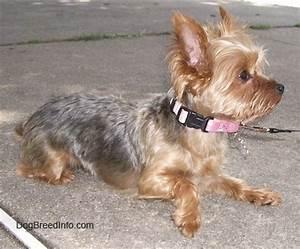
dog